McDonnell Douglas F-15E Strike Eagle

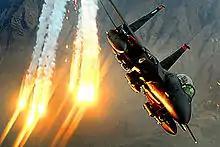
An F-15E of the 391st Expeditionary Fighter Squadron launching heat decoys over Afghanistan, 2008

Weeks after the in 2001, the 391st Fighter Squadron deployed to Ahmad al-Jaber air base, Kuwait, to support Operation Enduring Freedom during the War in Afghanistan. F-15Es met little resistance during initial missions. On the first night, the main targets were Taliban military structures, supply depots, and al-Qaeda training camps and caves. Both the AGM-130 and GBU-15 bombs were expended; this was the GBU-15's first combat usage. GBU-24s and GBU-28s were used against reinforced targets, command and control centers and cave entrances. F-15Es often operated in pairs alongside pairs of F-16Cs. Within weeks of the start of combat operations, there was a lack of targets to strike as nearly all targets had been already destroyed. The Taliban had access to SA-7 and FIM-92 Stinger portable surface-to-air missiles, posing no threat to most aircraft flying above . Additionally, fixed SAM sites near cities as Mazar-i-Sharif and Bagram were struck early on; Afghanistan had rapidly become a low-threat environment for air operations.